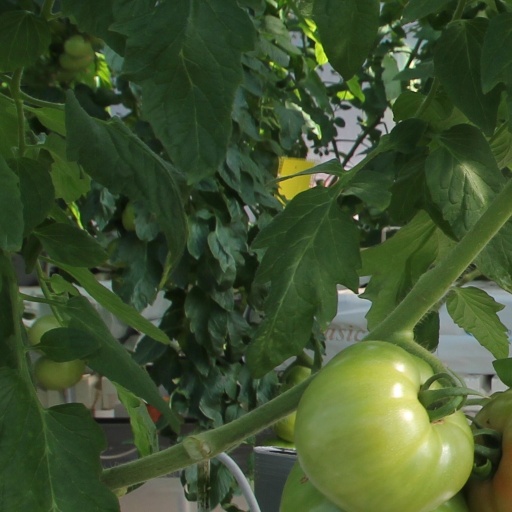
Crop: tomato